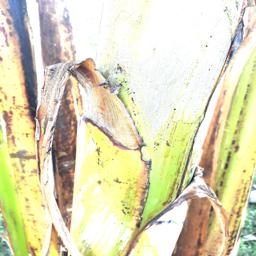
Label: PSEUDOSTEM WEEVIL